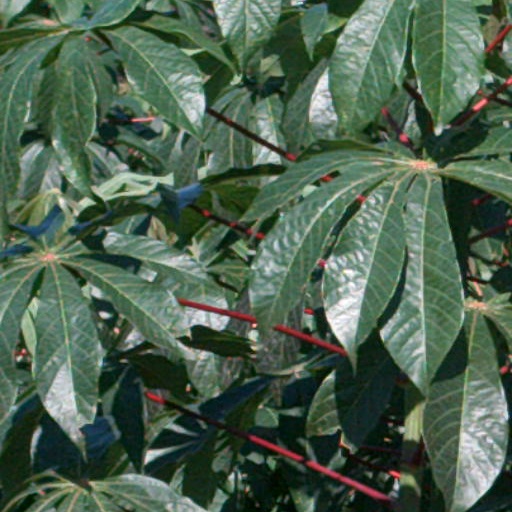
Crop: cassava